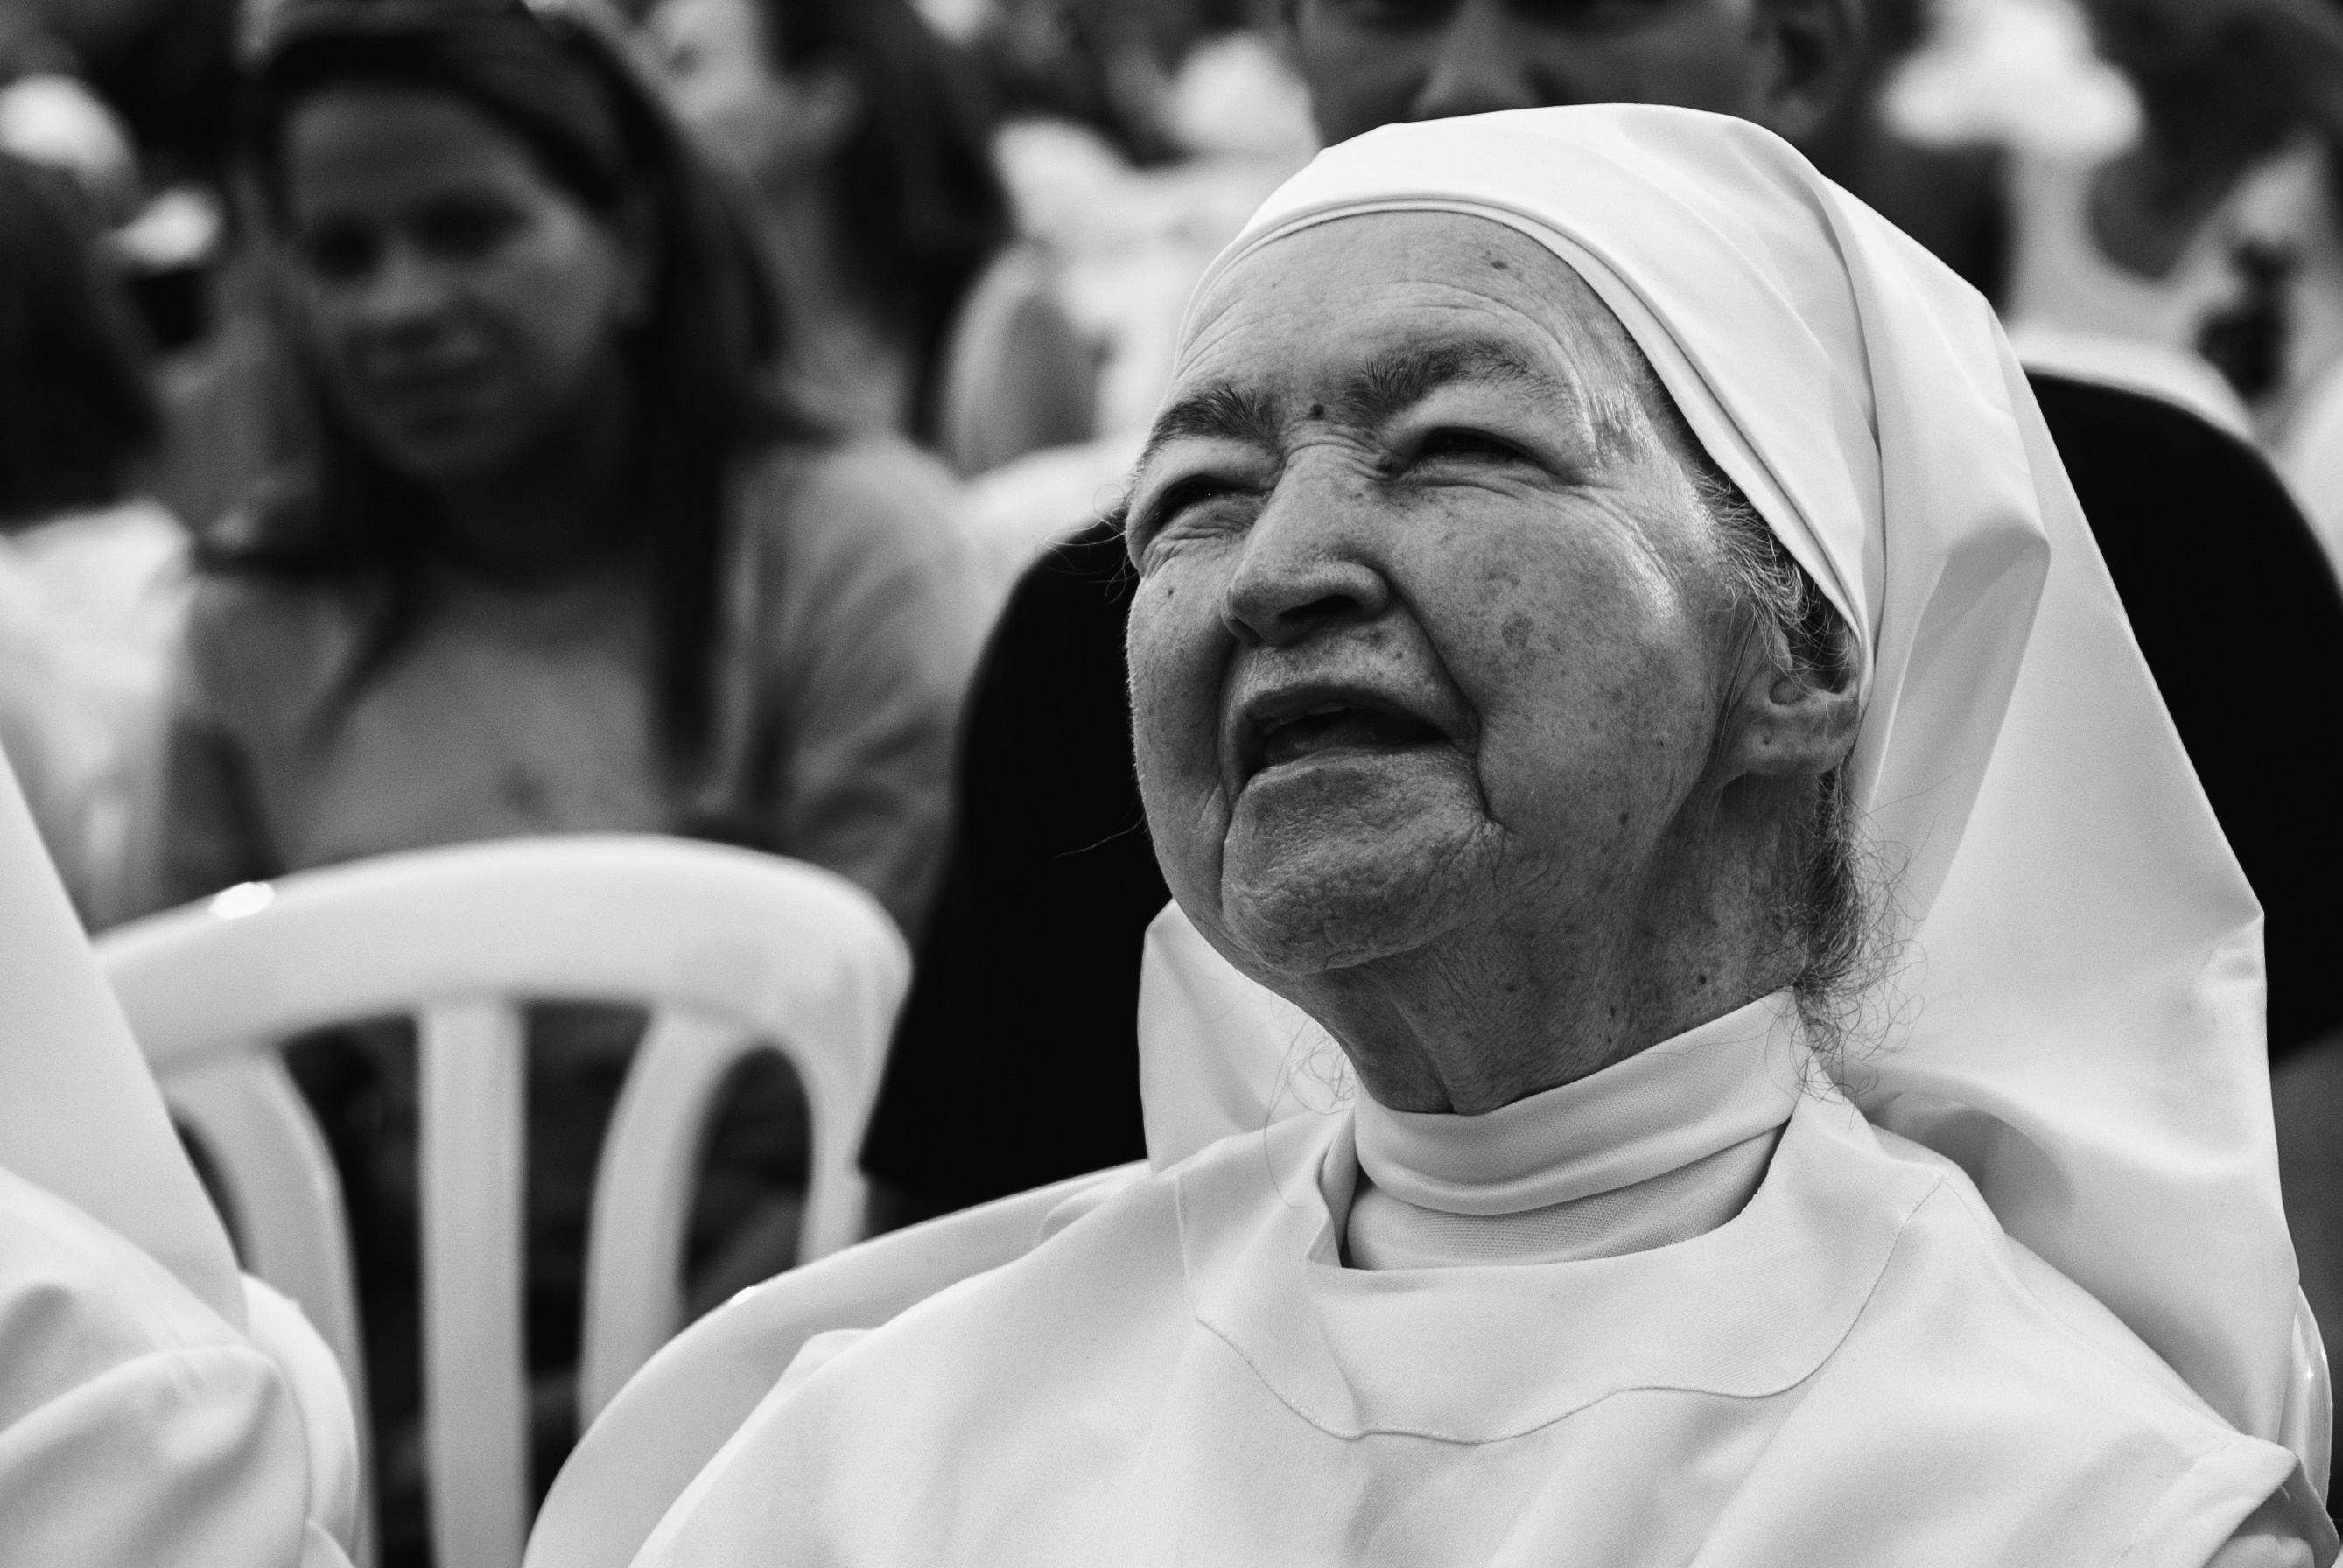
man, person, black and white, people, woman, white, photography, city, monochrome, close up, nun, outside, ceremony, photograph, venezuela, older, cities, monochrome photography, maracaibo